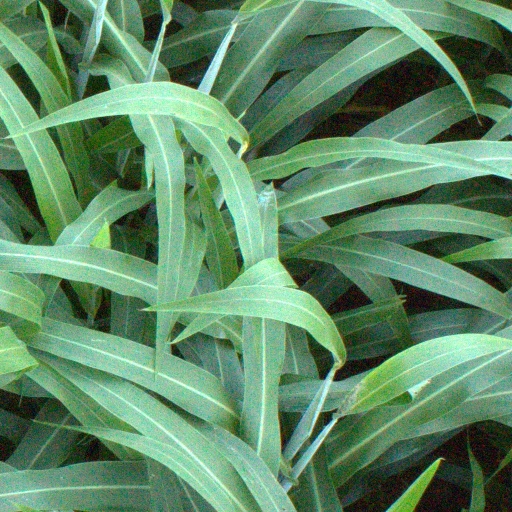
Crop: sorghum